Savar Upazila

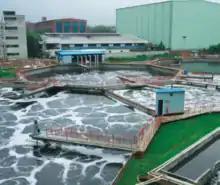
Effluent Treatment plant at Savar

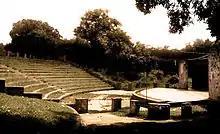
Open theatre at Jahangirnagar University

Radio Colony Model School and College (RCMSC) is a state-operated secondary and higher secondary institution located in Savar Upazila. It is situated alongside the Dhaka-Aricha Highway, making it accessible for students from different areas. The institution's EIIN (Educational Institute Identification Number) is 108411. The school was established in 1989 and upgraded to a college in 2024.